The Grange (Toronto)

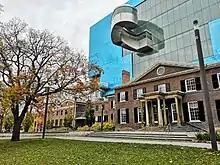
The Art Gallery of Ontario's five-storey main building situated behind The Grange, a two-storey Georgian-styled residence

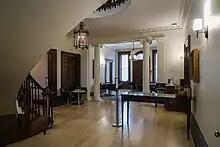
Norma Ridley Members' Lounge

The original house, designed by an unknown architect, was two storeys high, 60 by 40 feet (18 m × 12 m) in area, with a low hipped roof containing a circular window. It is likely that the bricks were made on the property from the heavily clayed soil. The windows are double-hung with brick lintels and louvered wooden shutters. They are 12-over-12 sash on the main floor and 8-over-8 sash on the second. The front door has a moulded reveal and a semi-circular fanlight, with separate sidelights. Originally, the gate of the building extended to Queen Street, however the gates have been crowded back to the head of John Street. As was the custom at the time, The Grange was built in the middle of a hundred-acre park lot. It received the name "The Grange" after a family estate in England.